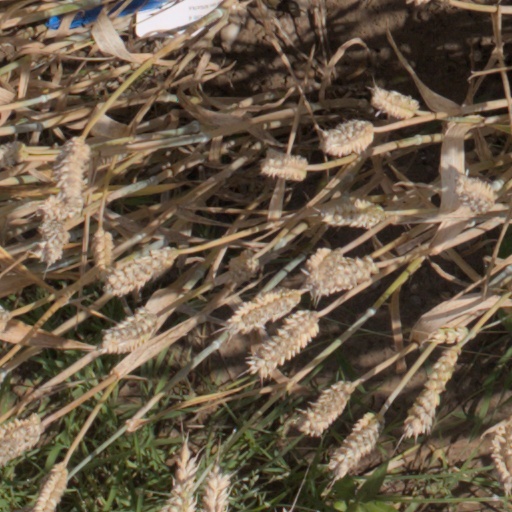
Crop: wheat